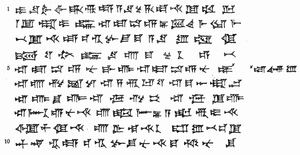
Texte cunéiforme (akkadien
La plomberie est un métier très ancien, dont l'origine remonte à la construction des pyramides en Égypte antique ; attesté par des tuyaux en cuivre vieux de 4 500 ans, c'est un métier qui n'a cessé de s'améliorer et de se développer au cours des siècles et des générations de plombiers qui l'on servi.
Le sumérien est une langue morte qui était parlée dans l'Antiquité en Basse Mésopotamie. Elle est ainsi la langue parlée à Sumer aux IVᵉ et IIIᵉ millénaires av. J.-C.